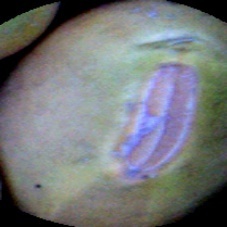
Label: Immature